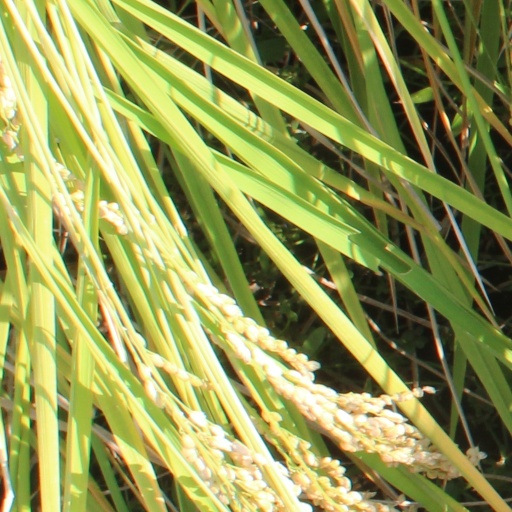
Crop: rice